Jérémy Chardy

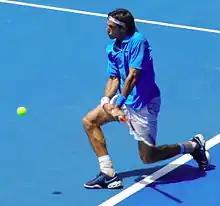
Chardy at the 2009 Australian Open

In 2009, he began with a first-round loss in Doha, before reaching the quarterfinals in Sydney, where he fell to Richard Gasquet. At the Australian Open, he fell in the second round to defending champion Novak Djokovic.